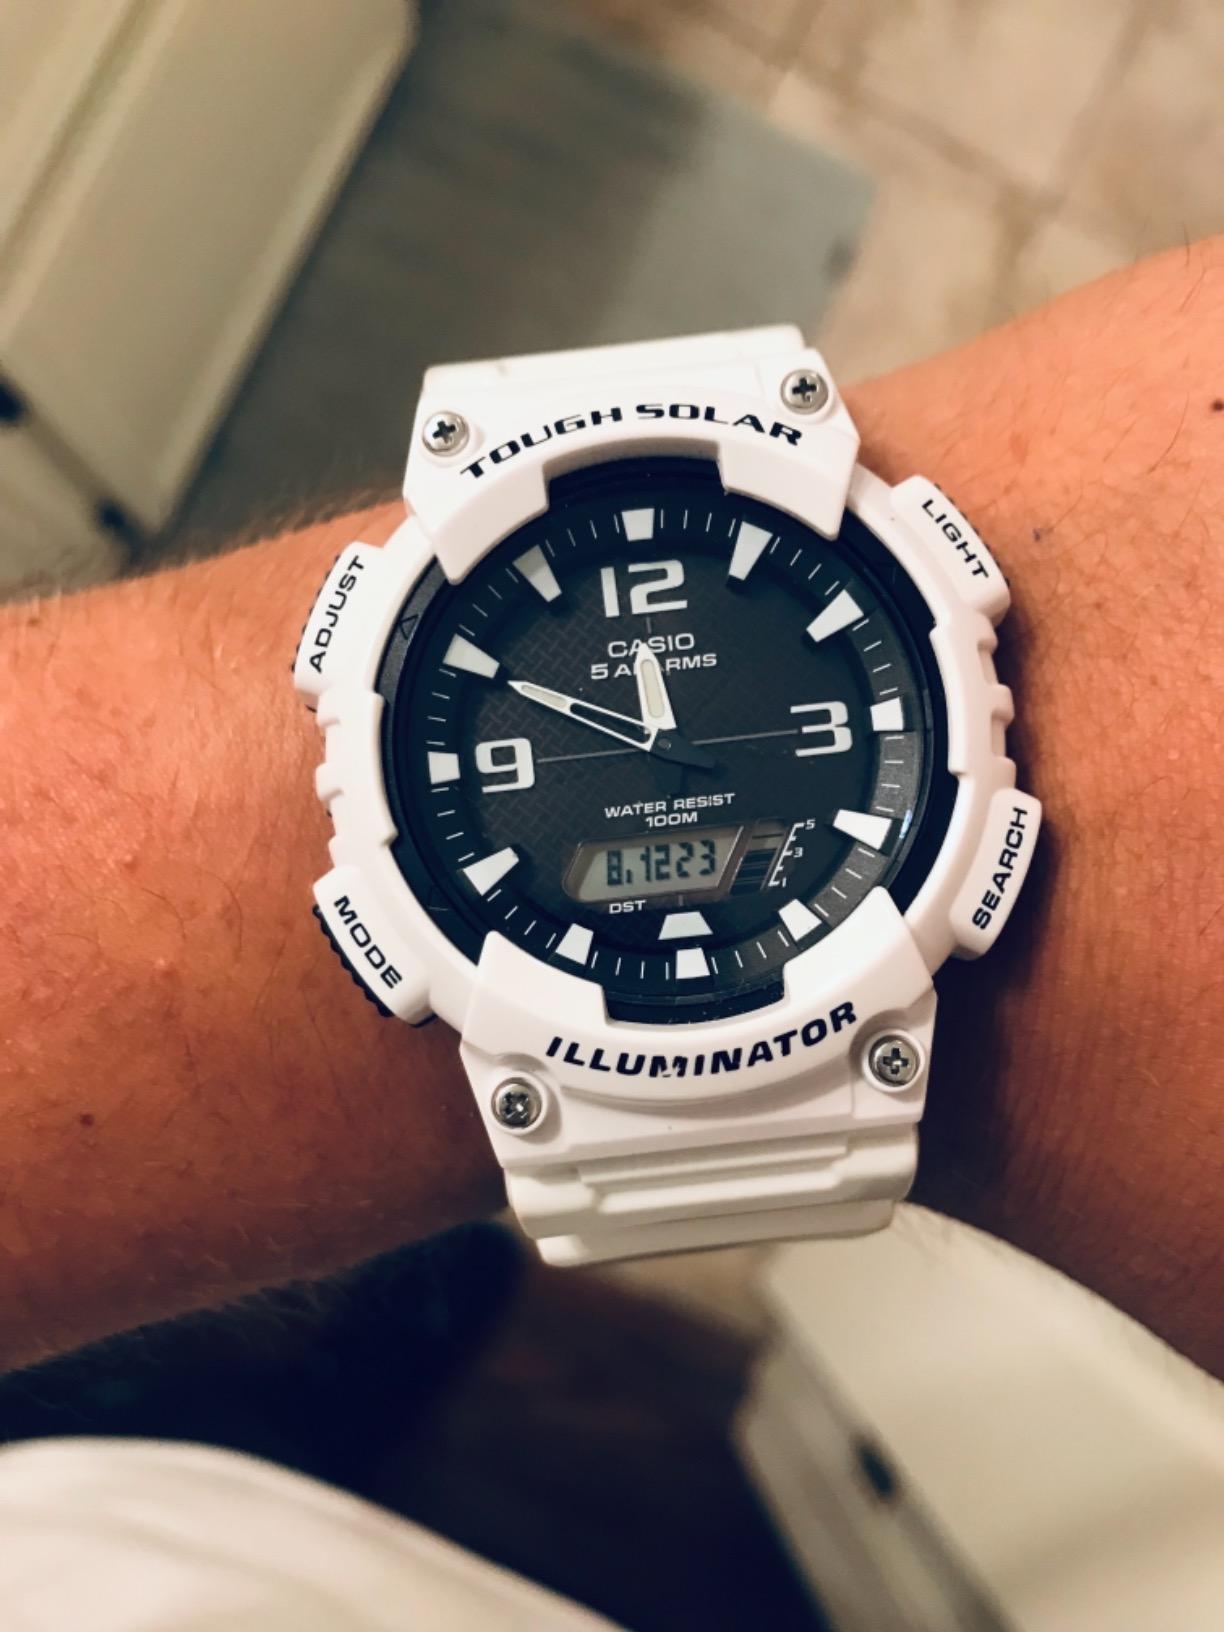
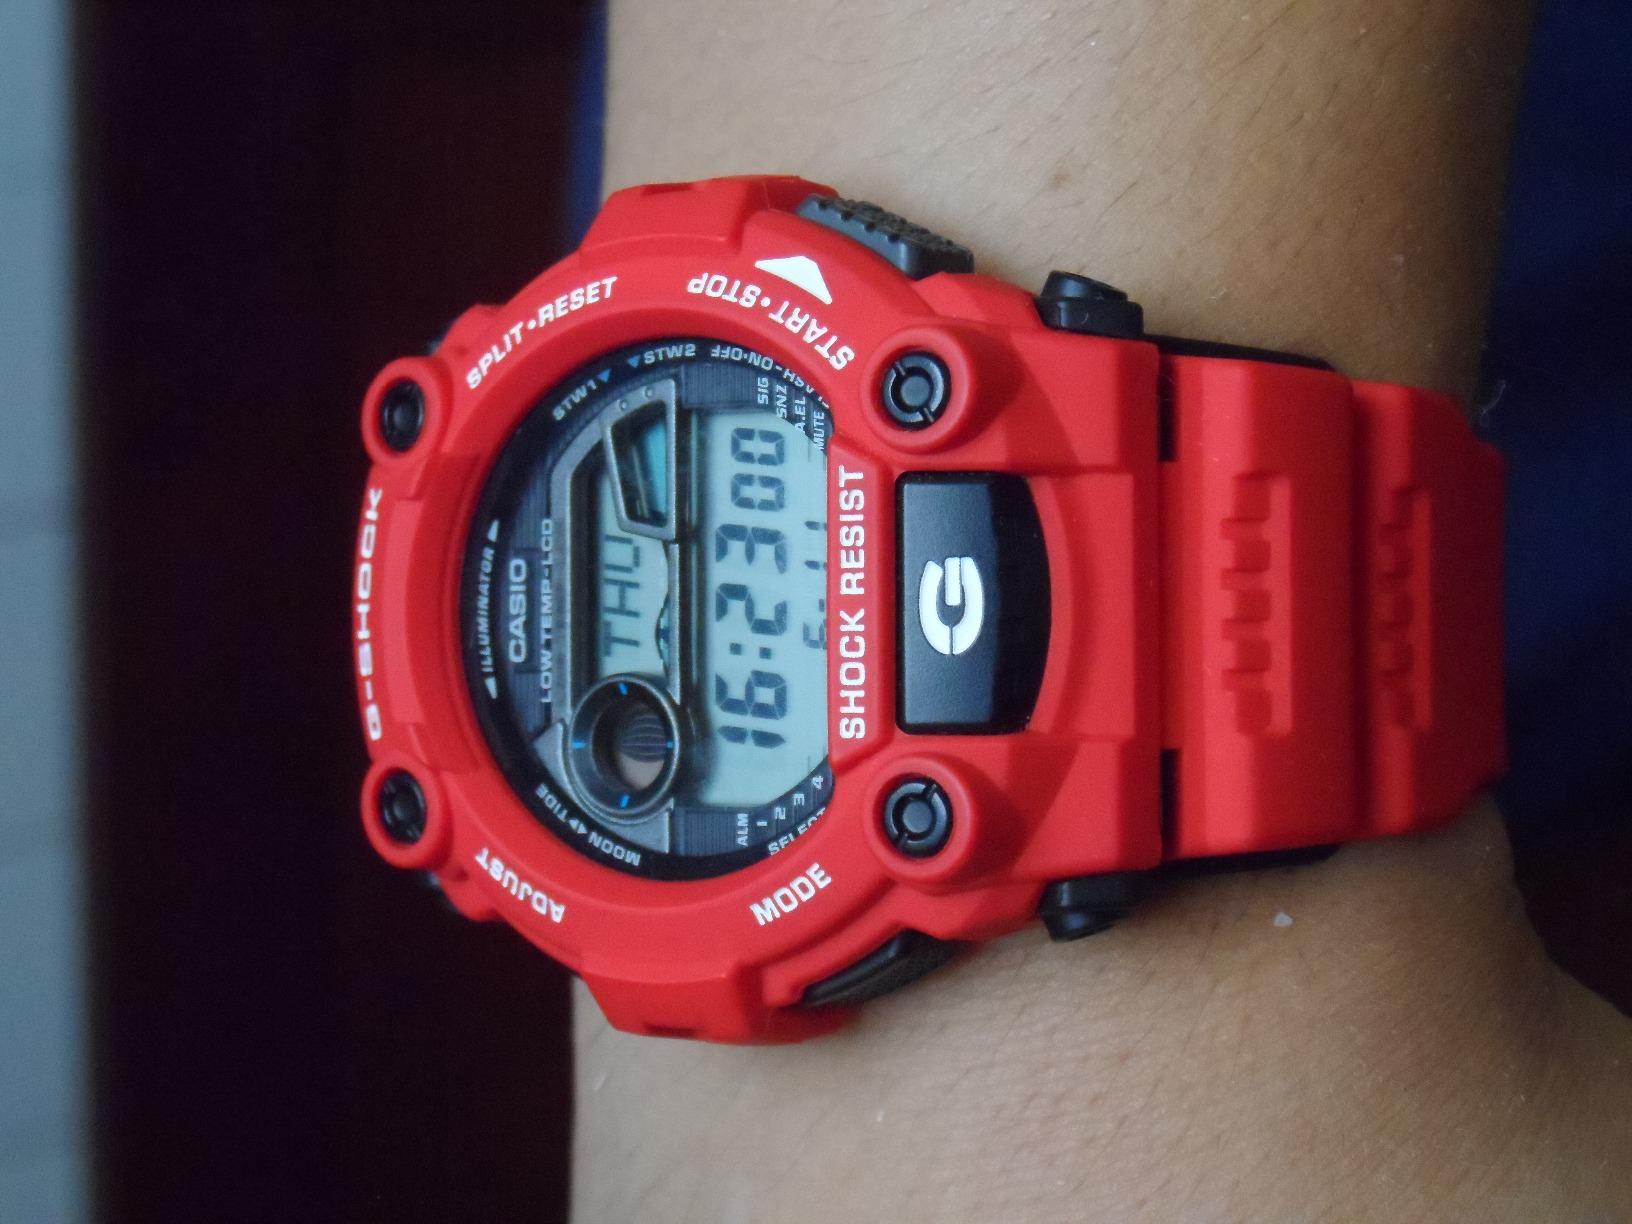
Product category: accessories_watch
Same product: no